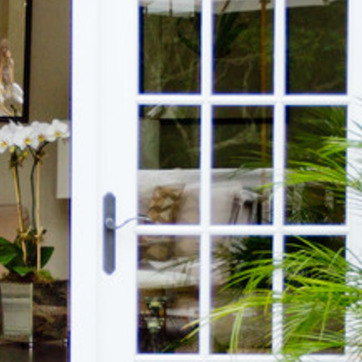
Material: glass